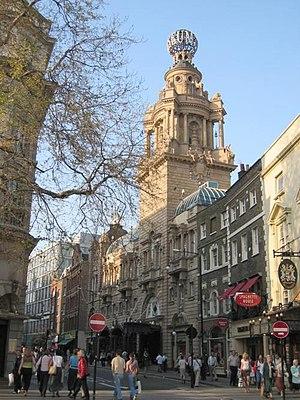
L'English National Opera est une compagnie d'opéra établie à Londres et résidant au London Coliseum dans St. Martin's Lane. Avec le Royal Opera House, c'est une des deux principales compagnies lyriques. Toutes ses productions sont en anglais, et la compagnie est connue pour ses productions modernes et ses billets à bas prix.